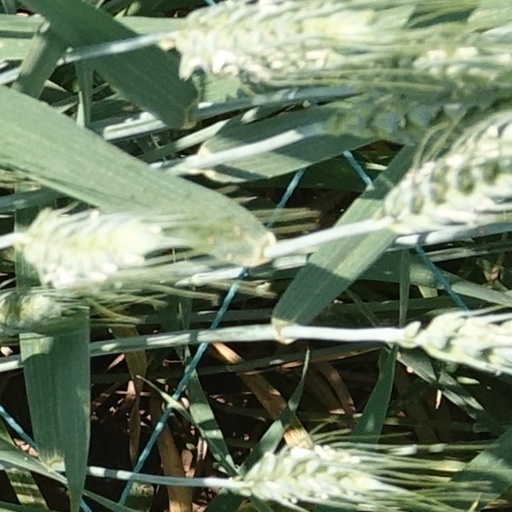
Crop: wheat